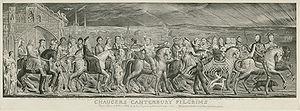
The Canterbury Pilgrims (Trad.: «